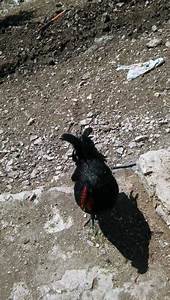
Label: gallina